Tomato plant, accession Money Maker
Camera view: bottom (45 deg); turntable rotation: 0 degrees
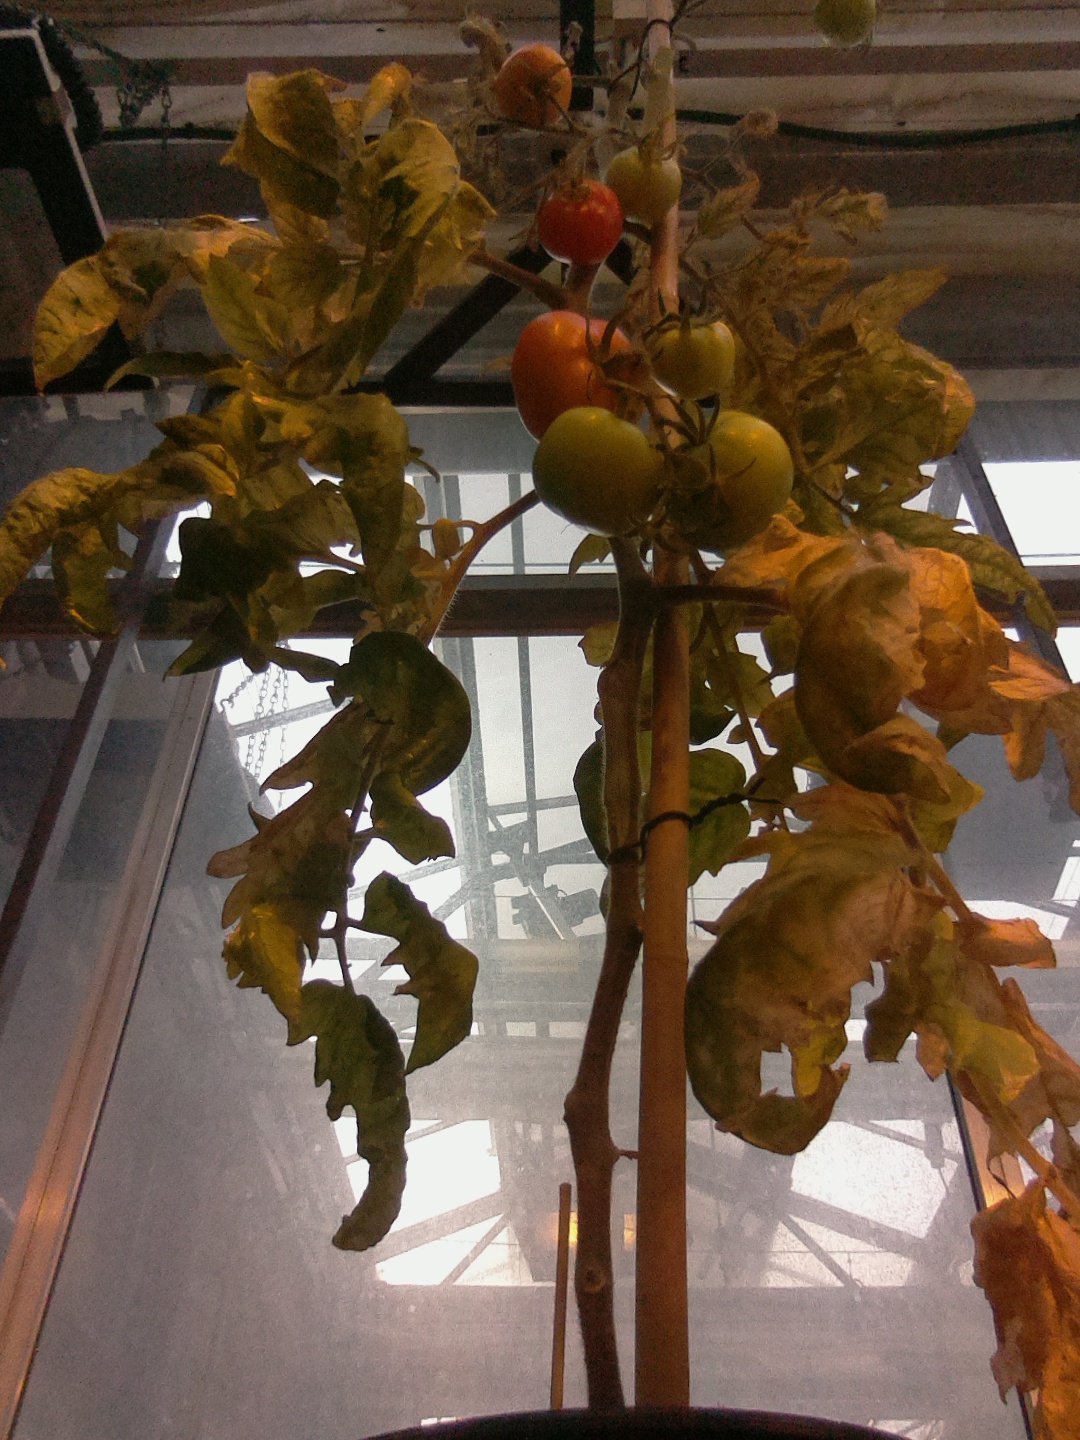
BBCH growth stage 83: 30%-40% of fruits show typical fully ripe color